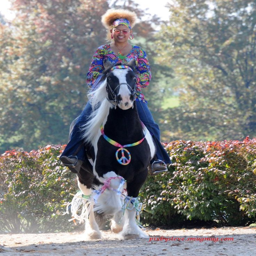
halloween costume for a gypsy horse .